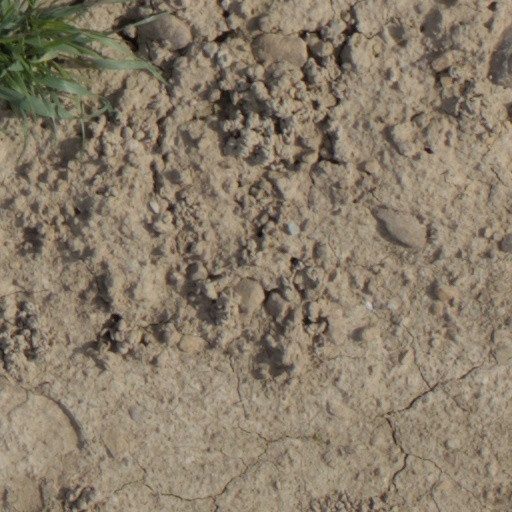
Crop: wheat